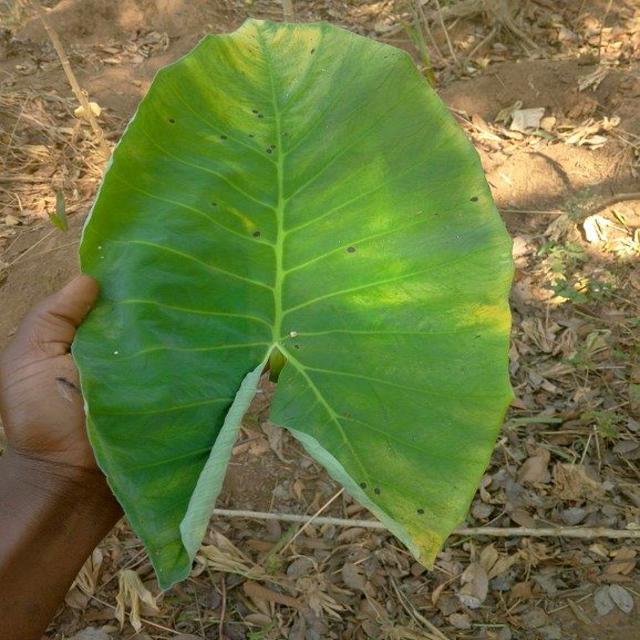
Label: Early_Blight